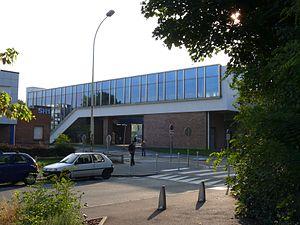
Station Cité Scientifique - Professeur Gabillard de la ligne 1 du métro de Lille Métropole.
Cité Scientifique - Professeur Gabillard est une station de métro française de la ligne 1 du métro de Lille Métropole. Située à Villeneuve-d'Ascq, au sein du campus Cité scientifique, elle dessert principalement le campus scientifique de l'Université de Lille.